Kenneth F. McKenzie Jr.

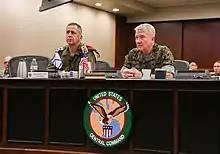
General McKenzie and Israel Defense Forces Chief of General Staff Aviv Kochavi attend a briefing at CENTCOM headquarters, June 2021

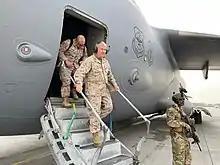
Gen. McKenzie at Hamid Karzai International Airport during the 2021 Fall of Kabul

As CENTCOM commander, McKenzie oversaw the successful high-profile special forces raid in Syria to kill or capture then-Islamic State leader Abu Bakr al-Baghdadi in October 2019, and the 2020–2021 withdrawals and reductions of U.S. troops from Iraq.